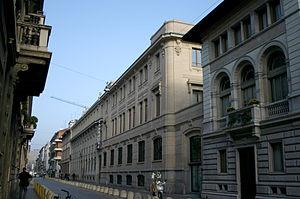
Luca Beltrami est un architecte, un historien de l'architecture, connu en particulier pour les projets de restauration, et sénateur italien.